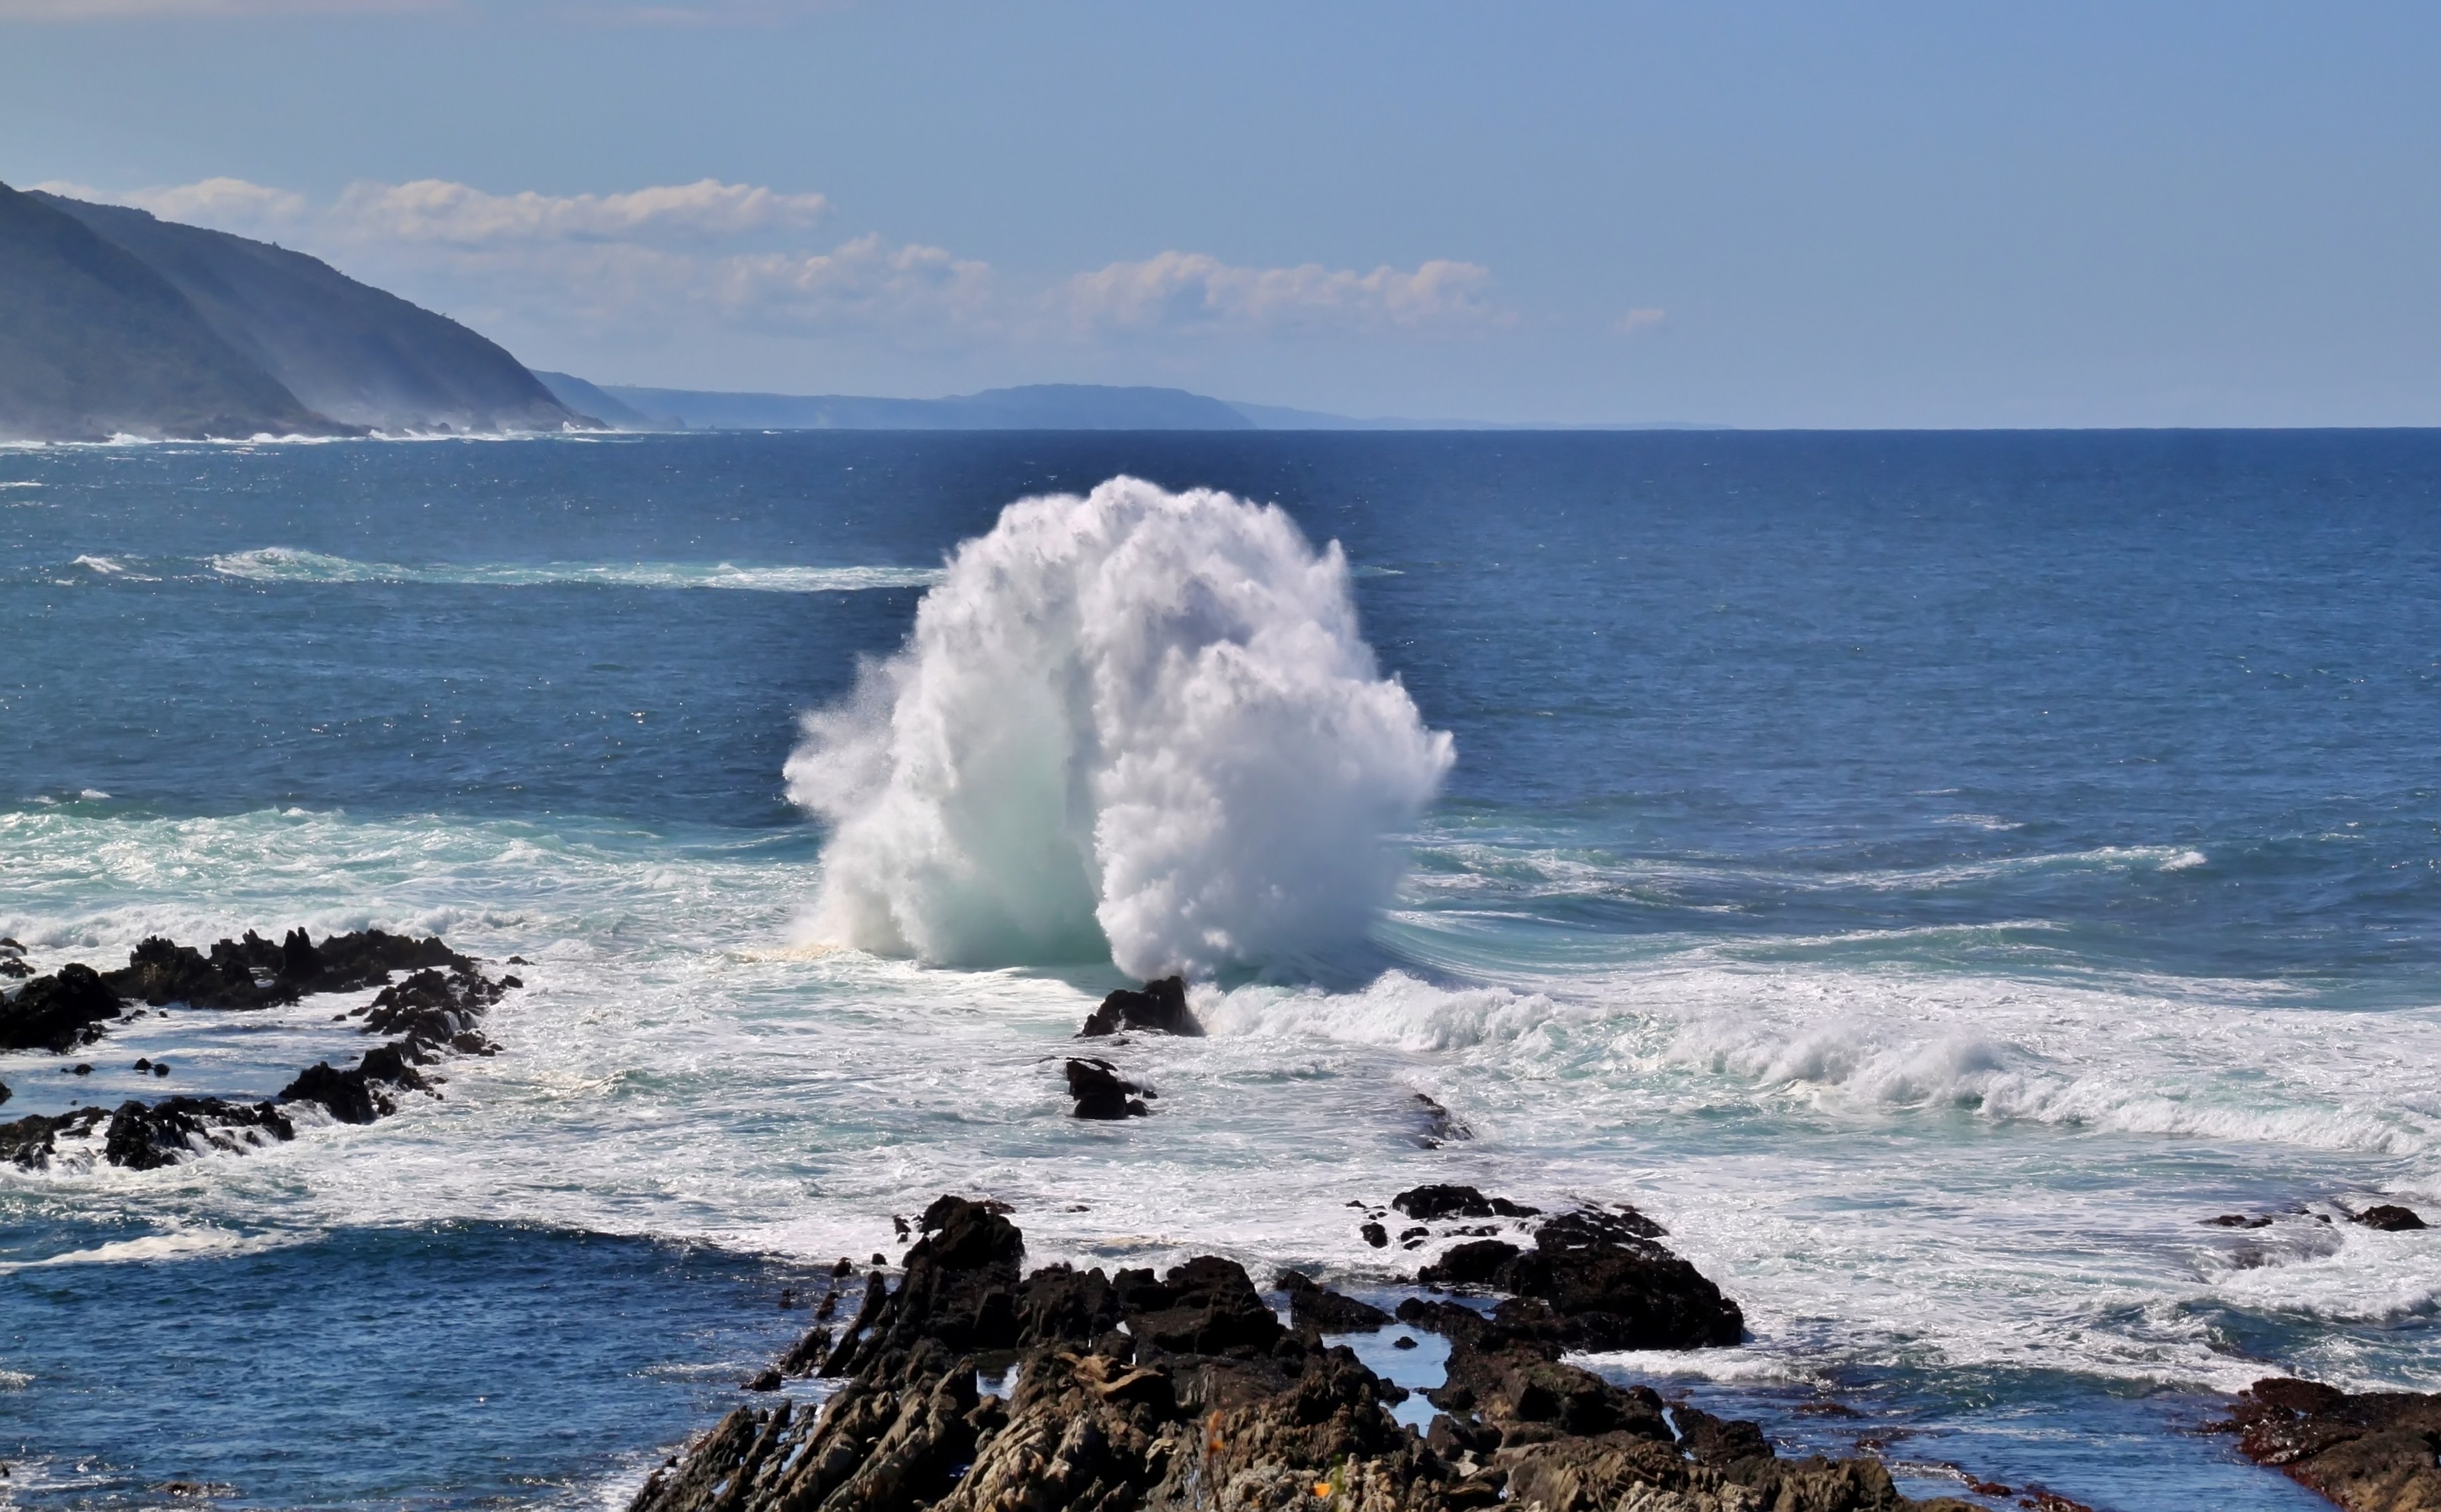
beach, sea, coast, water, rock, ocean, horizon, shore, wave, cliff, ice, splash, seascape, arctic, terrain, material, iceberg, body of water, rocks, waves, cape, arctic ocean, wind wave, sea ice